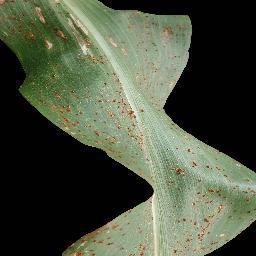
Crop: corn
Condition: (maize)_common_rust